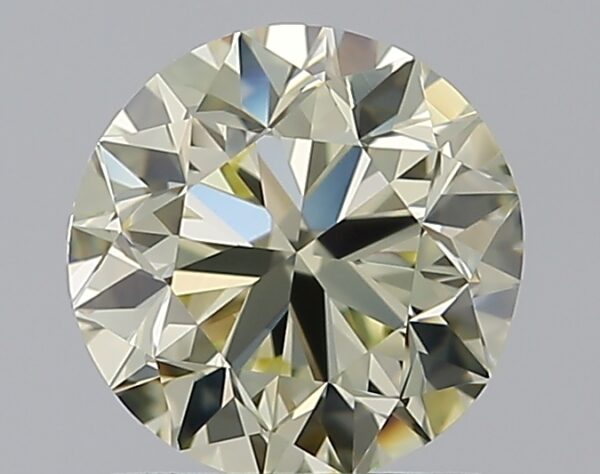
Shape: round
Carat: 1
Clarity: VVS1
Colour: U-V
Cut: VG
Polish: EX
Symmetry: GD
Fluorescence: M
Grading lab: GIA
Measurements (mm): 6.16 x 6.25 x 4.03